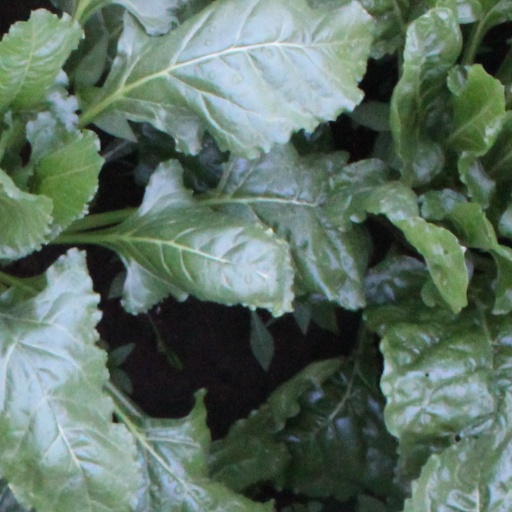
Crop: sugar beet